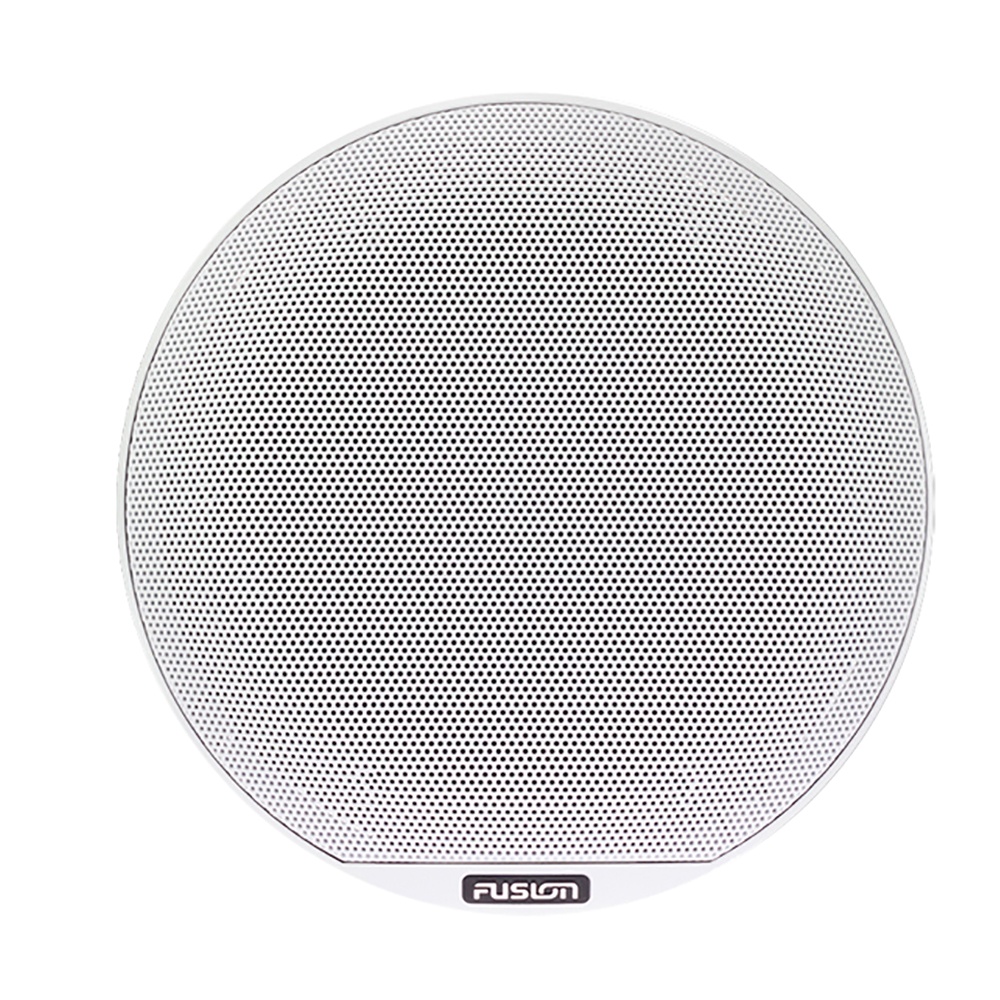
Fusion SG-X65W 6.5" Grill Cover f/ SG Series Speakers - White
SG-X65W 6.5" Grill Cover for SG Series Speakers - White - Single Features: 6.5" Grill Cover Color: White Sold as a Single WARNING: This product can expose you to chemicals which are known to the State of California to cause cancer, birth defects or other reproductive harm. For more information go to P65Warnings.ca.gov .
Brand: Fusion
Category: Electronics > Audio > Audio Accessories > Speaker Accessories > Speaker Components & Kits